History of Braniff International Airways

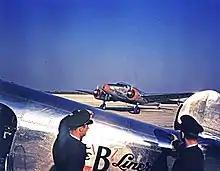
Braniff pilots outside a "B-Liner" Lockheed Model 10 Electra, Houston Hobby Airport, 1940. In the background is a Lockheed Model 12 Electra Junior.

Unable to remain out of the airline business for very long and with the new possibility of an air mail contract, the Braniff brothers started a new airline in November 1930 named Braniff Airways, Inc. Braniff Airways began service among Oklahoma City, Tulsa, and Wichita Falls, Texas, with 5 passenger Lockheed Vega single-engine prop aircraft. Service expanded throughout 1931 to include Kansas City, St. Louis, and Chicago, but the company briefly shut down to reorganize in 1933. With the help of its employees, who agreed to work without pay, the company was airborne again and in less than a year their hard work would pay off.